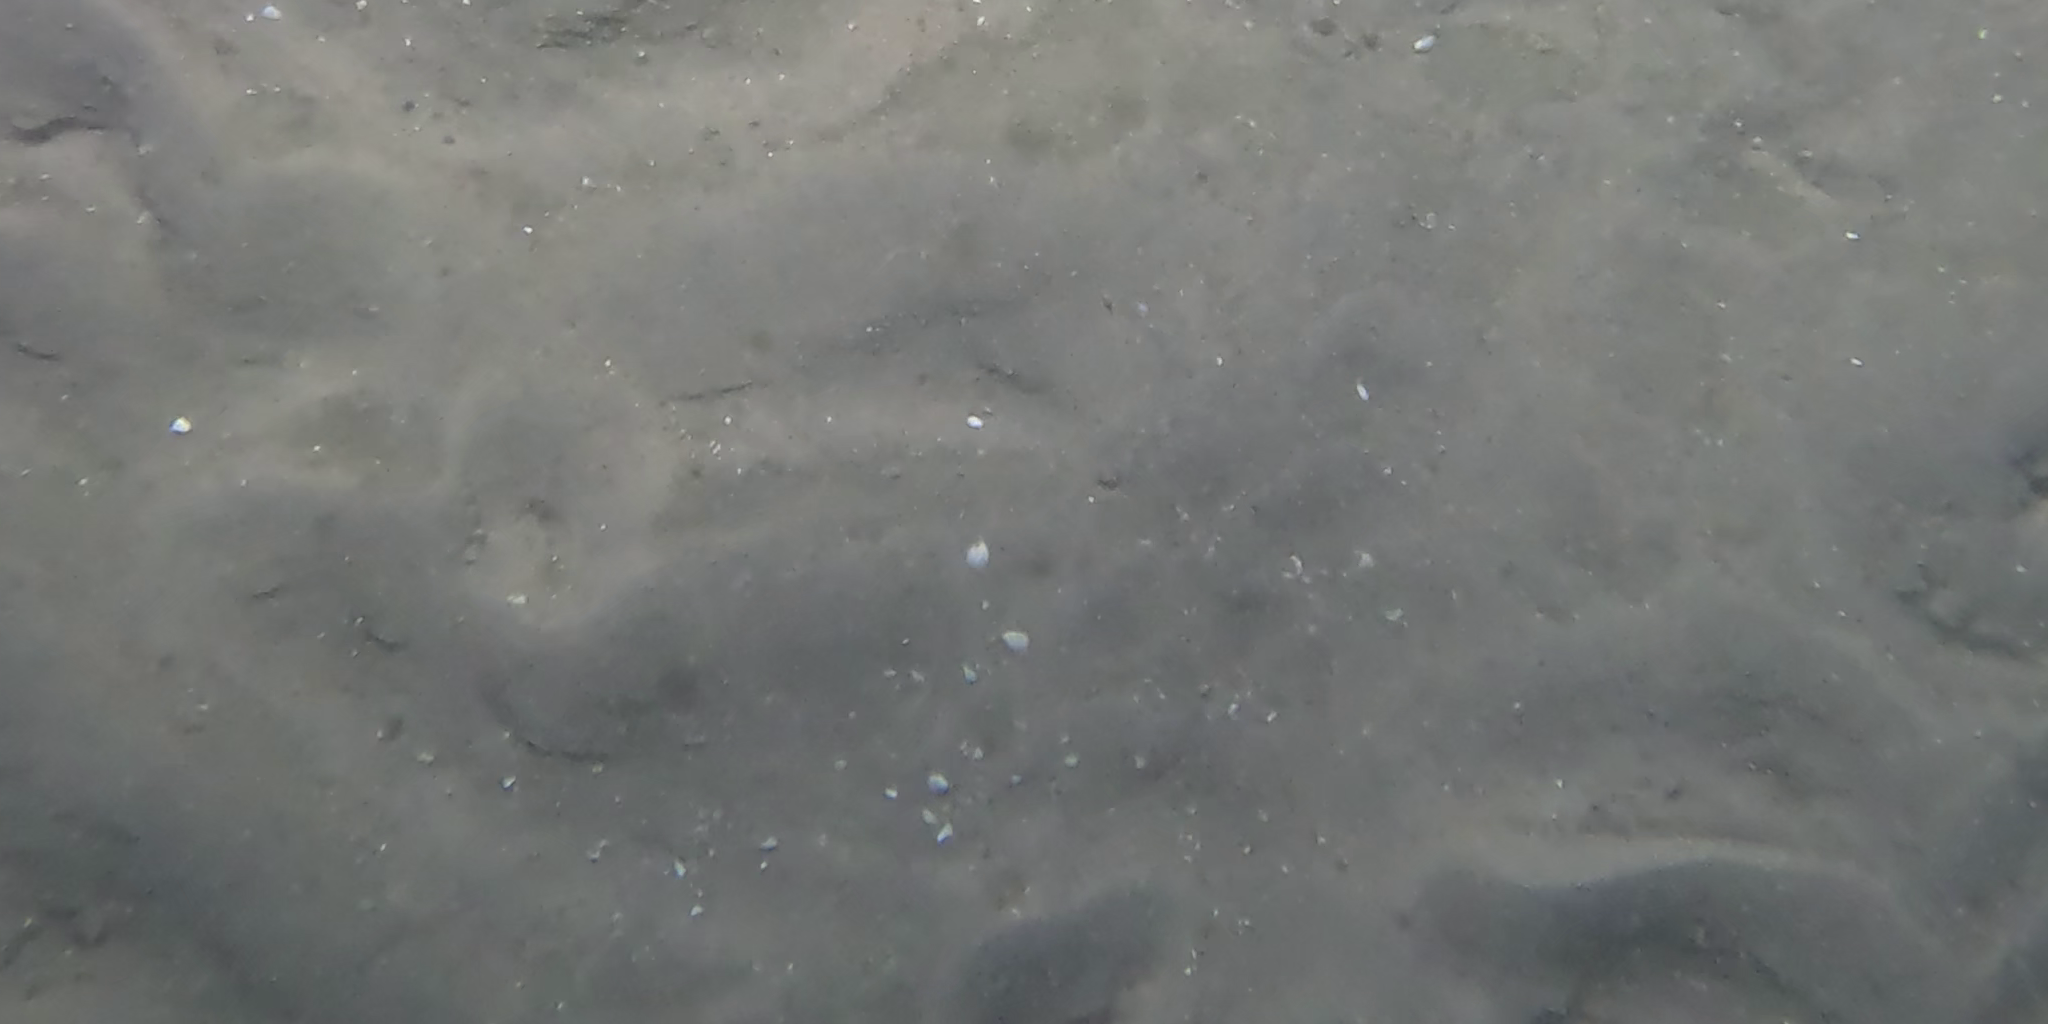
Seabed habitat: sand